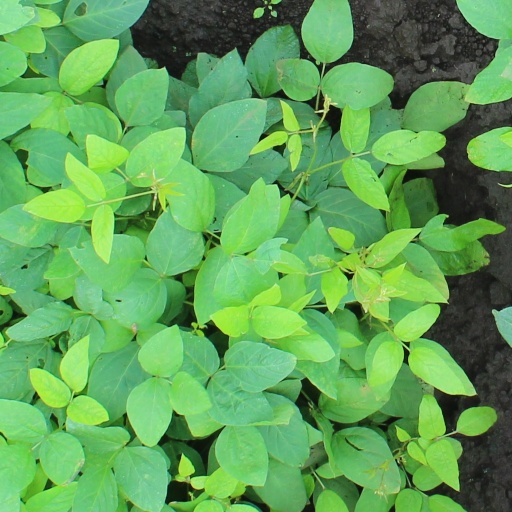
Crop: soybean